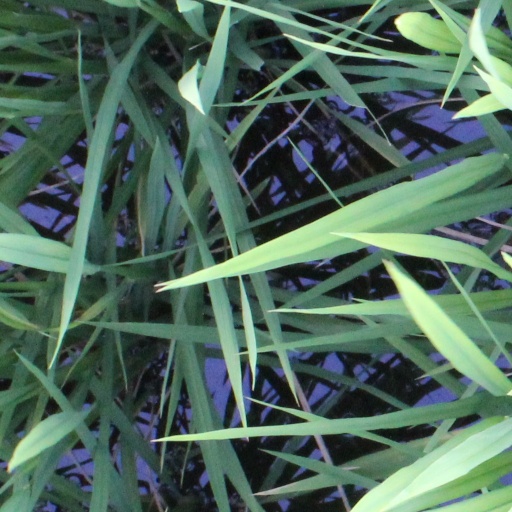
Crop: rice